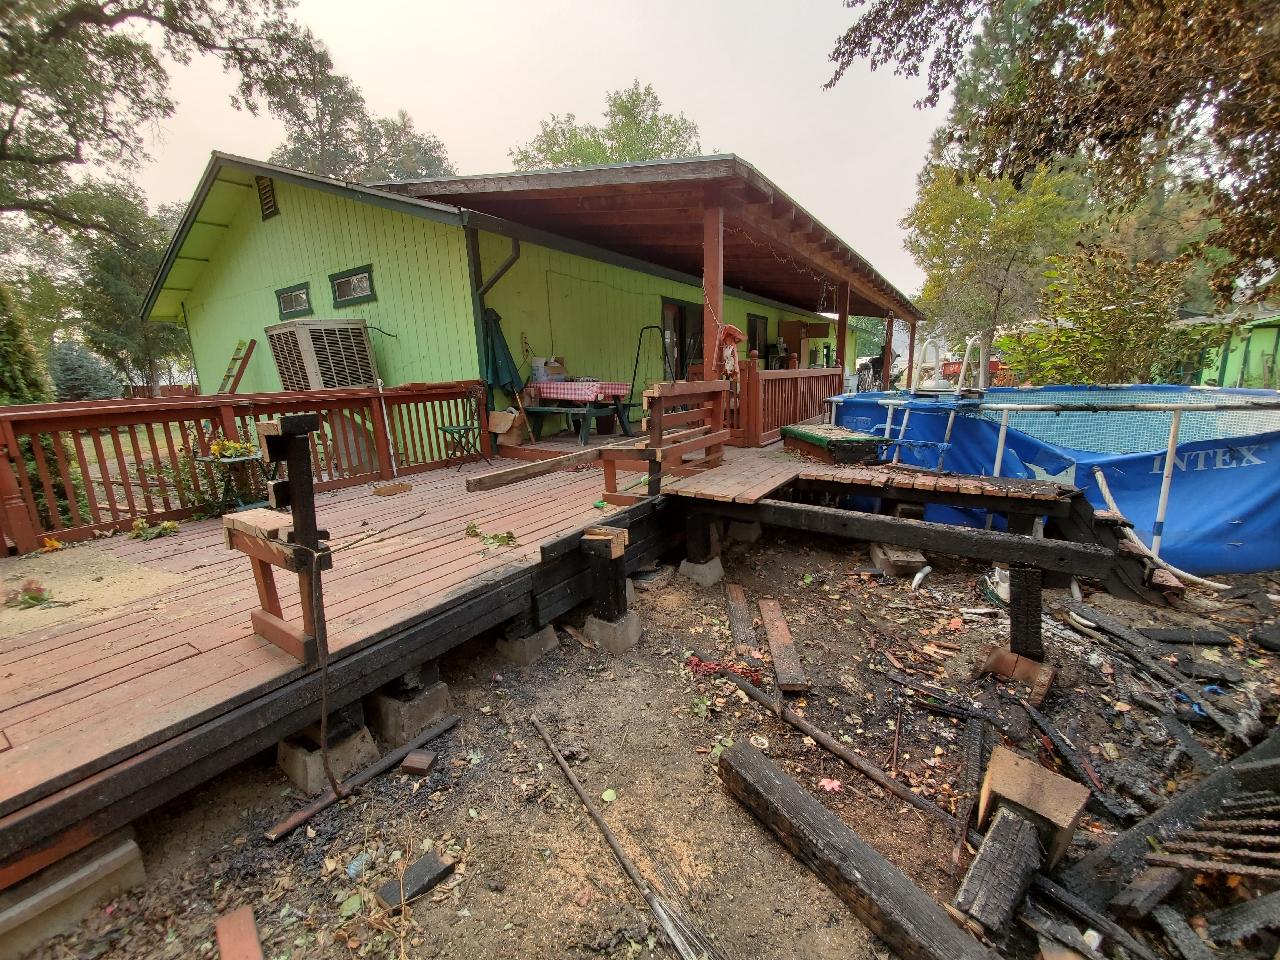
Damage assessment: affected